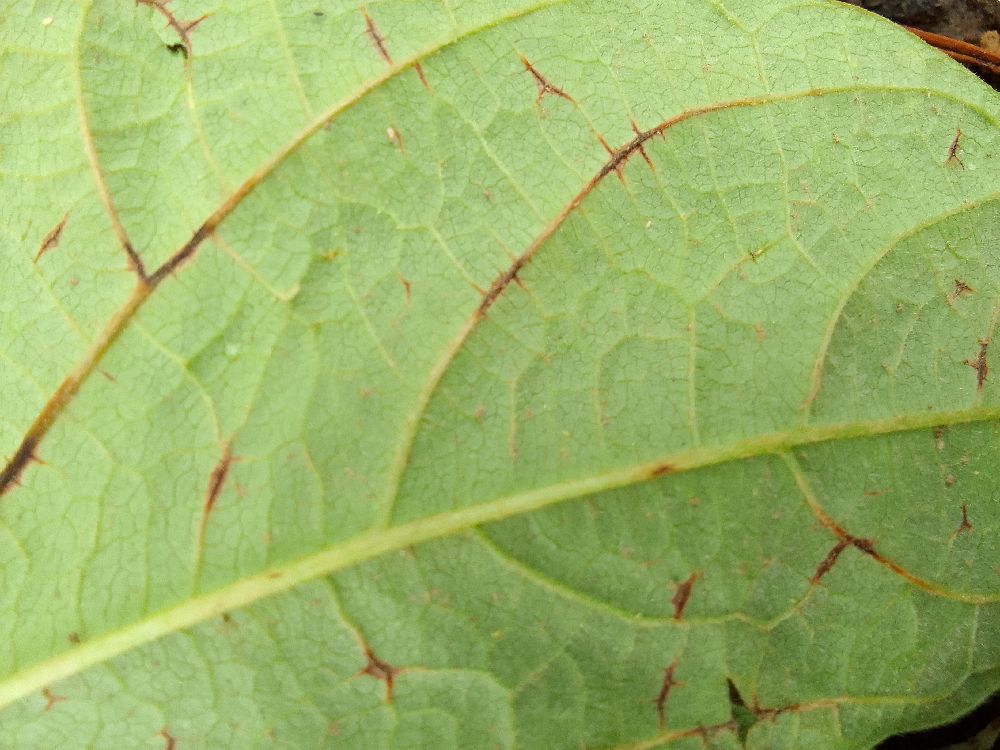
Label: anthracnose